Lawrence County Courthouse (Arkansas)

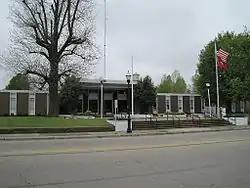

The Lawrence County Courthouse is a courthouse at 315 West Main Street in the center of Walnut Ridge, Arkansas, United States, the county seat of Lawrence County. It is a modern single-story building, finished in brick with cast stone trim. It was designed by the Arkansas firm Erhart, Eichenbaum, Rauch & Blass, and was built in 1965–66. It stylistically embodies the New Formalism movement in architecture of that period, with tall and narrow windows topped by cast stone panels, and a flat-roof canopy sheltering a plate glass entrance area.